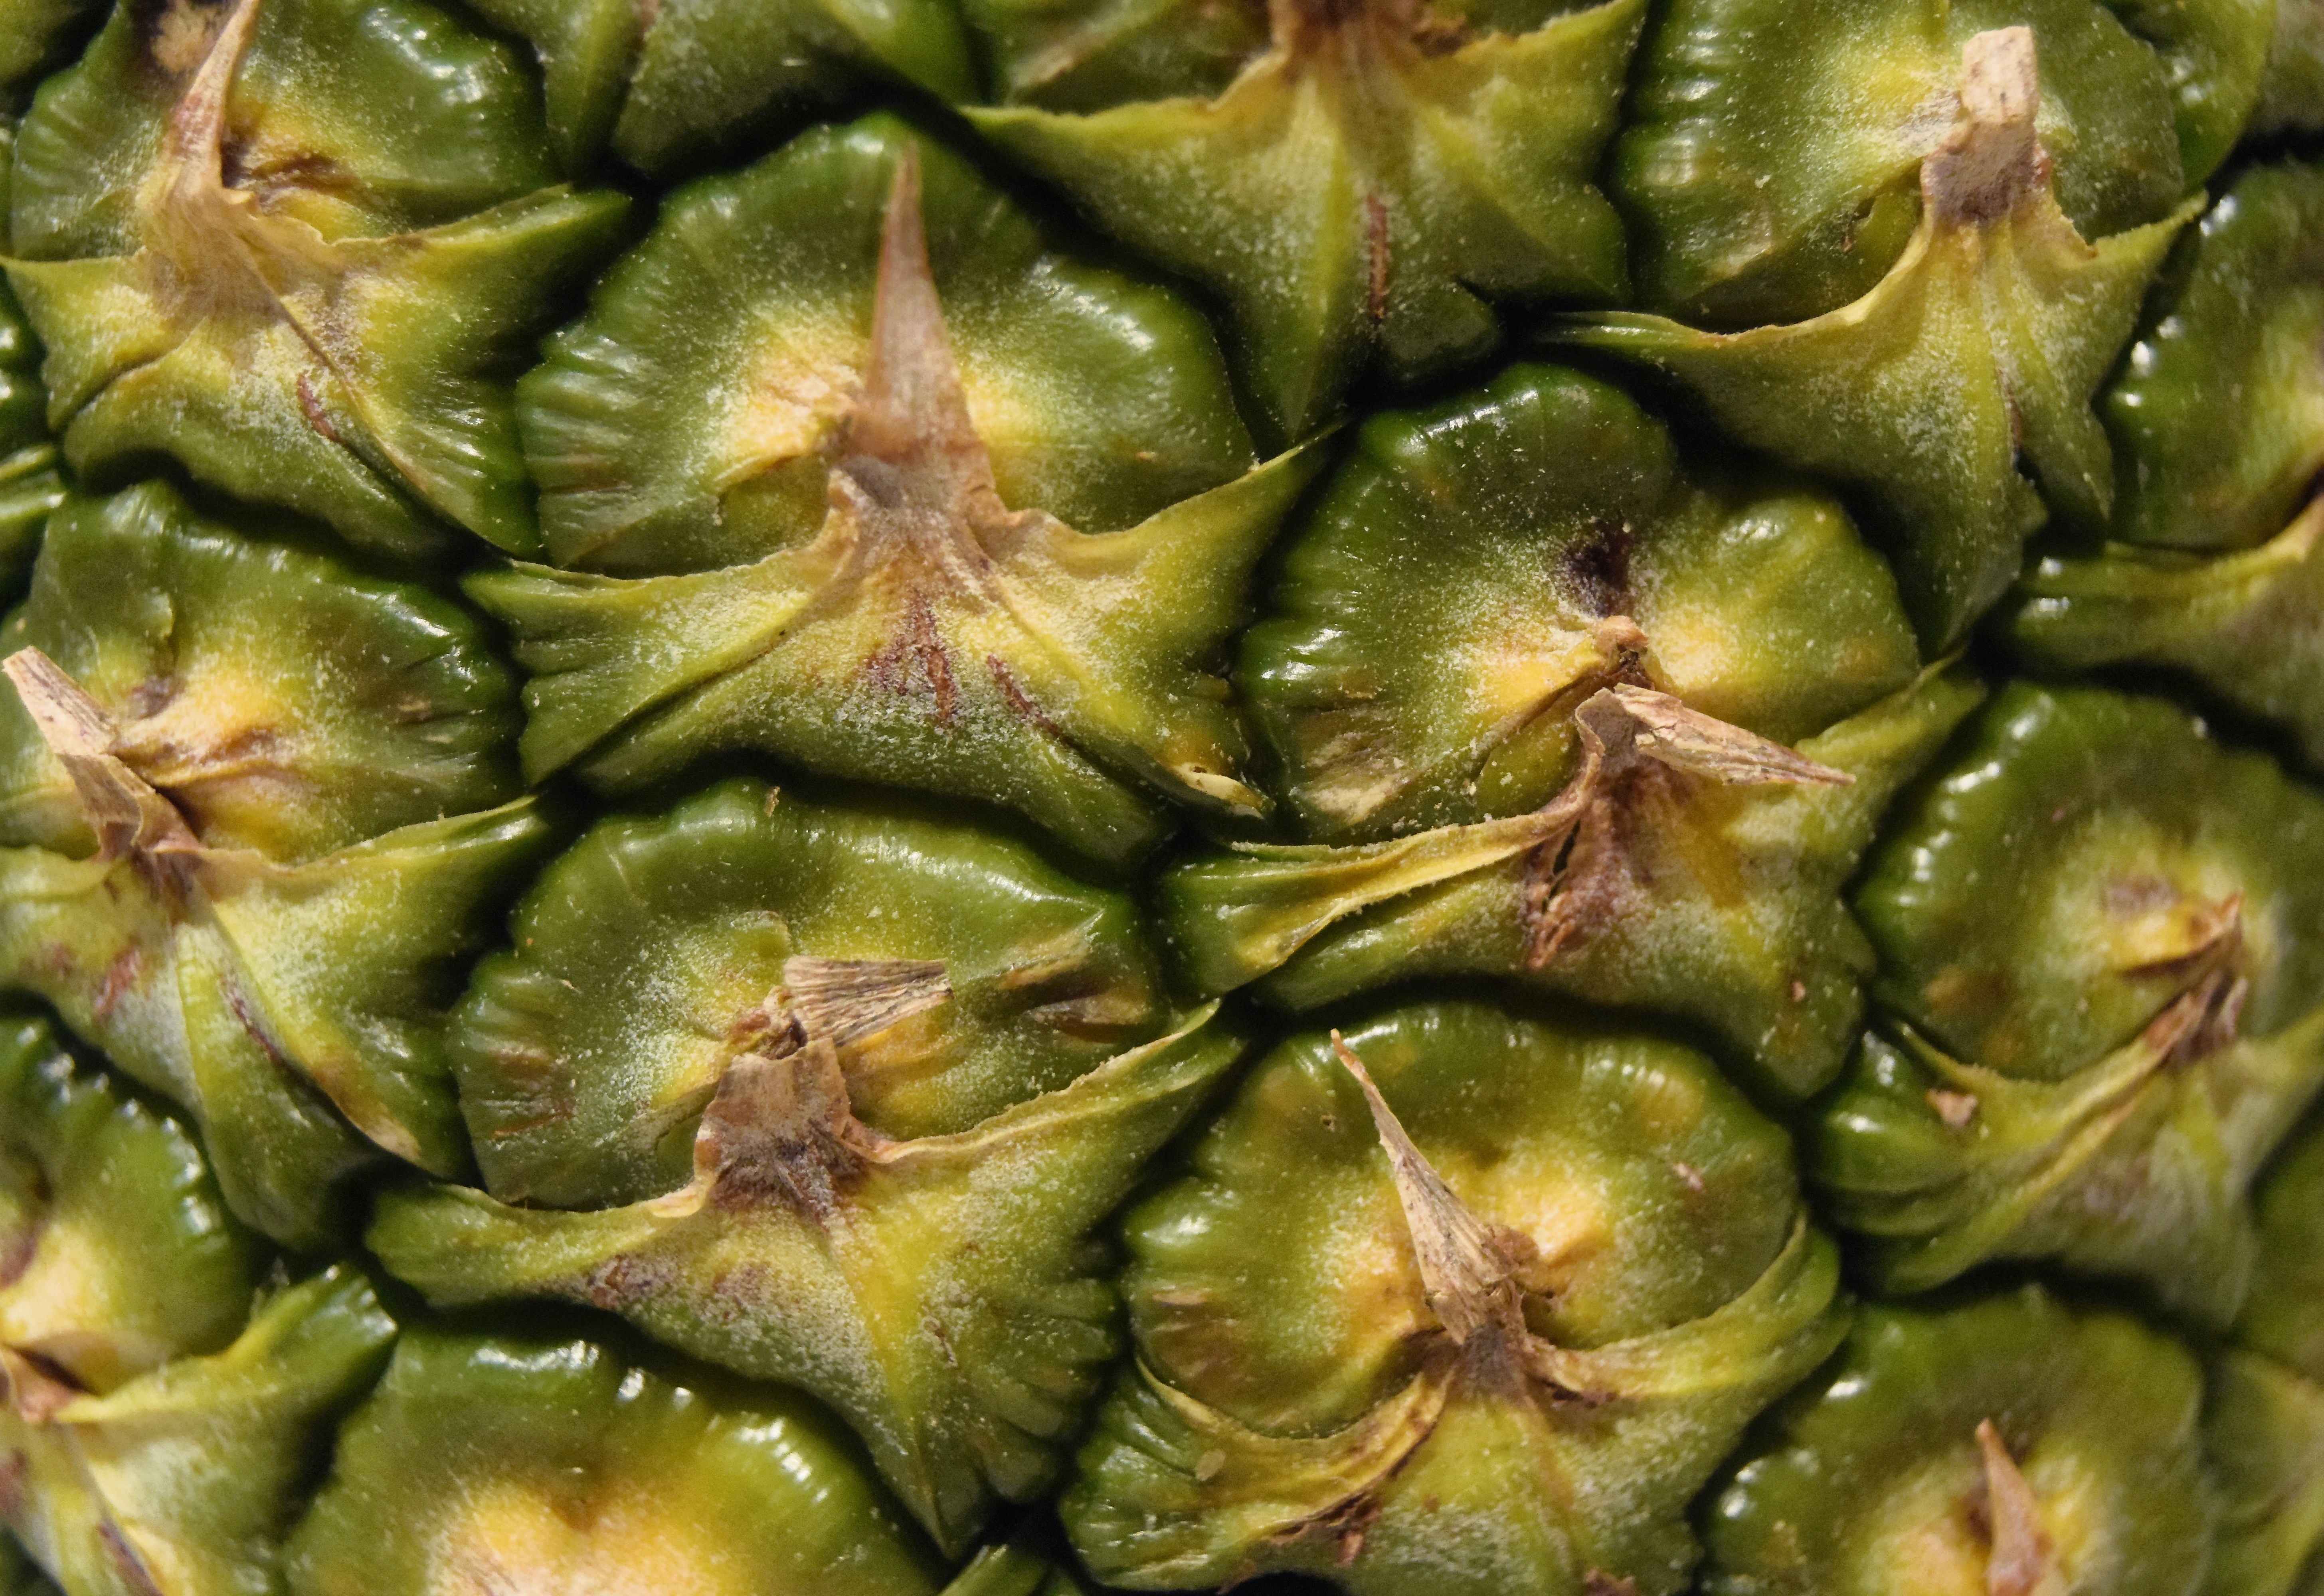
plant, fruit, sweet, food, produce, vegetable, macro, fresh, healthy, pineapple, artichoke, close up, fresh fruit, background, thistle, wallpaper, flowering plant, daisy family, fruits and vegetables, land plant